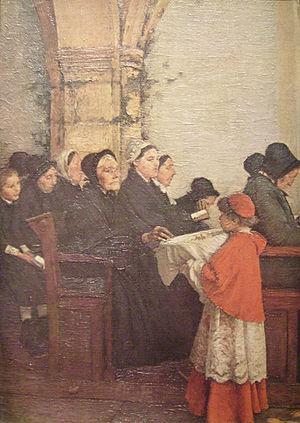
Le pain bénit est une tradition catholique, autrefois pratiquée dans l'Église catholique occidentale, notamment en France et au Québec. Ce sacramental est distinct de l'Eucharistie.